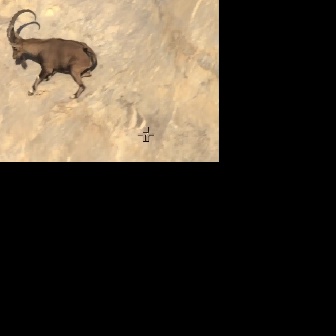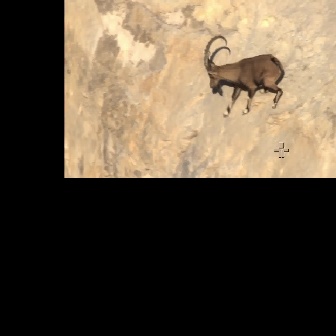
  Please identify the target specified by the bounding box [5,8,96,99] in the first image and locate it in the second image. Return the coordinates in [x_min,y_min,x_max,y_max] format.
Answer: [203,34,284,116]